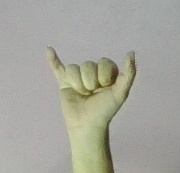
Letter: ya